Tremont, Bronx

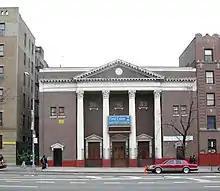
Looking east across Grand Concourse at former Tremont Temple, now First Union Baptist Church

Tremont is dominated by 5 and 6-story apartment houses. The total land area is less than . The area is elevated above adjacent areas and is very hilly. Stair streets connect areas located at different elevations.